Clarabell the Clown

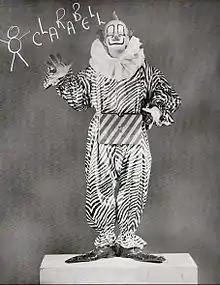
Clarabell the Clown.

Clarabell the Clown is a character who was part of the main cast on the 1947–1960 series "The Howdy Doody Show". Clarabell, a clown who wore a baggy, striped costume, communicated through mime and by honking a horn for "yes" or "no". Clarabell would also spray fellow cast member Buffalo Bob Smith with seltzer.